Padmanabham

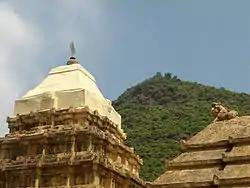
View from Lower Padmanabham Temple

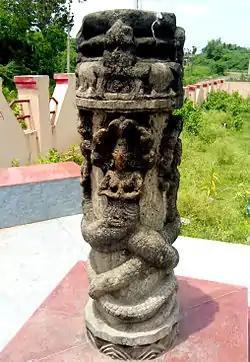
"Sri Krishna Devaraya Vijayastambha" ("Victory Pillar") at Potnuru in Padmanabham Mandal of Visakhapatnam District, Andhra Pradesh

There's a famous Ananta Padmanabha Swami Temple in this mandal. Before independence, this temple was allotted 3,000 acres by the Pusapati royal family of Vizianagaram and the "Raja Sagi" royal family of Pandrangi.